Rickard Sjöberg

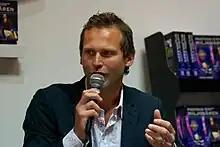
Rickard Sjöberg (2011)

Per "Rickard" Arvid Sjöberg, (born 12 August 1969) is a Swedish journalist, television presenter and game show host. Since 2005 he is the presenter of TV4's "Postkodmiljonären". Sjöberg was born in Södertälje but grew up in Tyresö, between 1991 and 1994, he studied journalist at Södra Vätterbydgens folkhögskola in Jönköping. He started his career at SVT's local office in Jönköping in the summer of 1993. The same year he moved over to TV4 where he was employed as a reporter and presenter of the then newly started local station TV4 Sydost in Växjö.